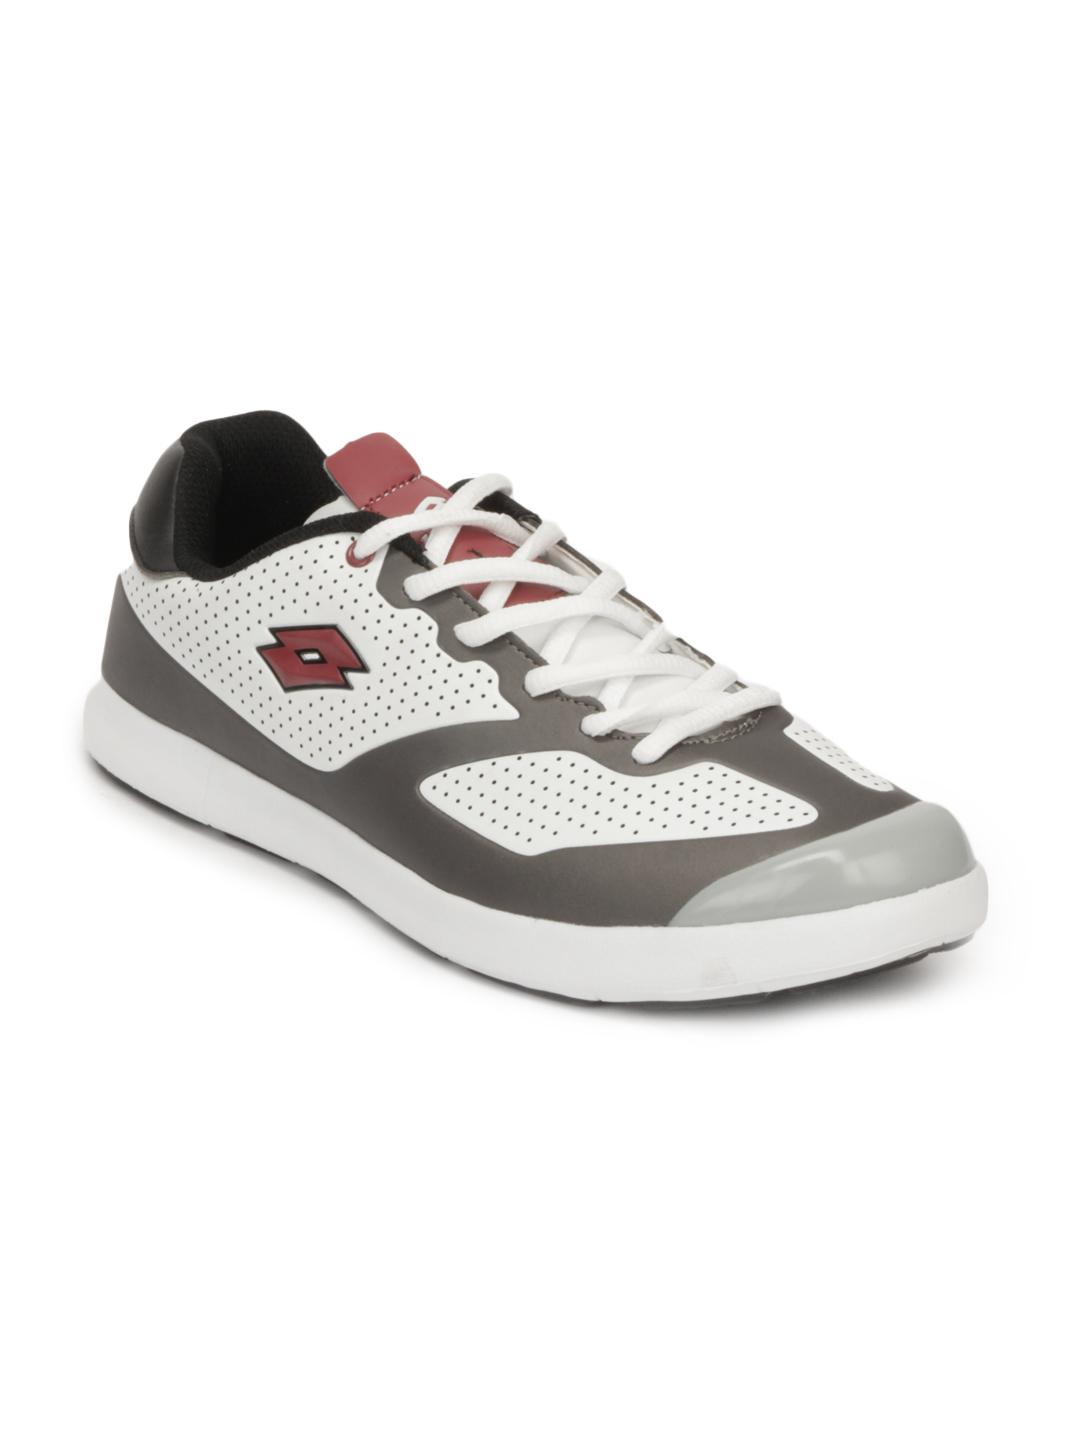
Lotto Men White Shoes
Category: Footwear / Shoes / Casual Shoes
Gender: Men
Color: White
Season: Summer 2012
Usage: Casual